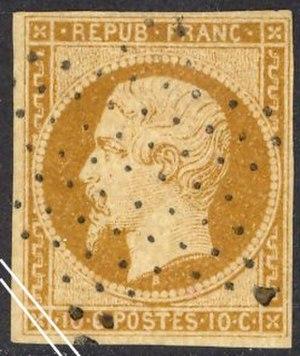
Timbre, France, 1852
Cet article recense les timbres de France émis en 1852 par l'administration des Postes.